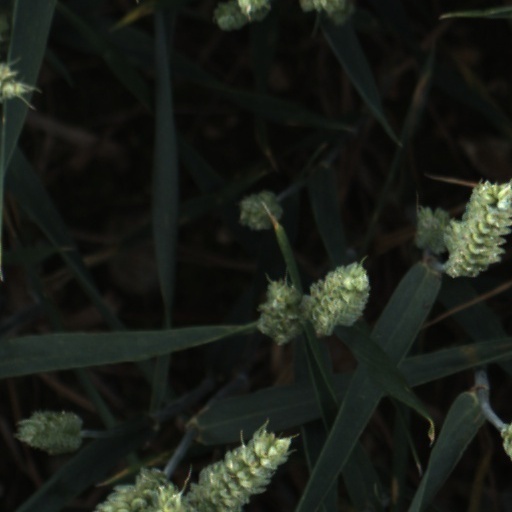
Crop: wheat